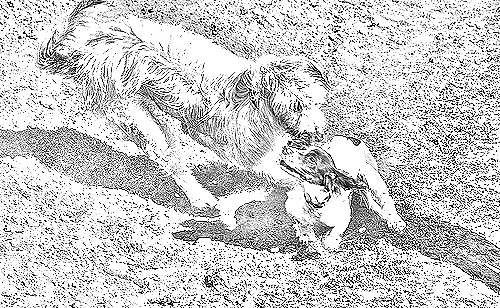
Portrait style: Sketch Portrait